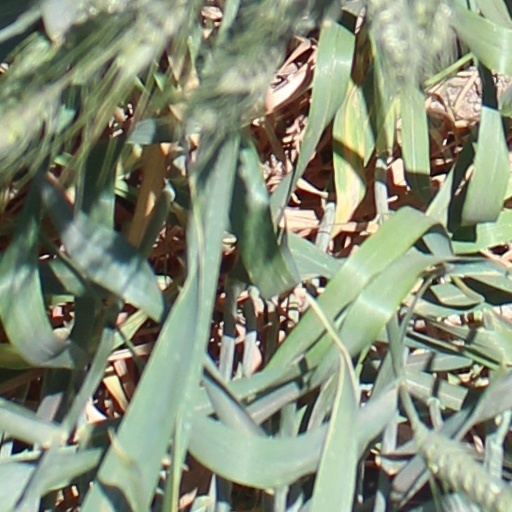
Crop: wheat